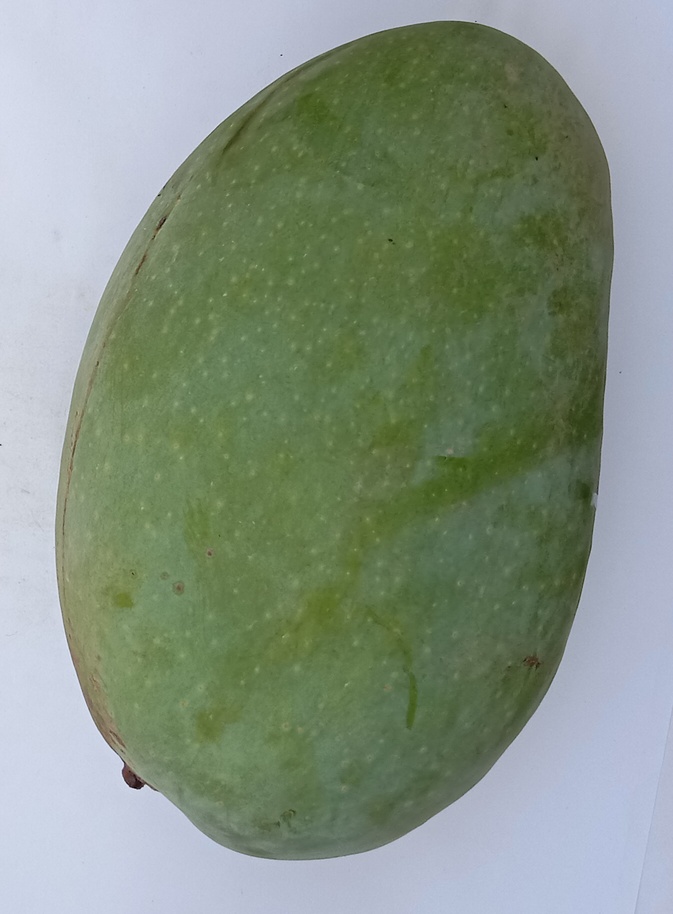
Mango variety: Fajri